Scott Halberstadt

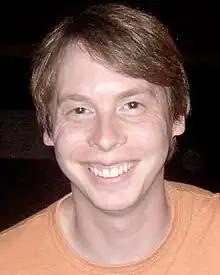
Halberstadt in October 2007

Scott Halberstadt (born August 17, 1976) is an American former actor. He is best known for playing roles in multiple Nickelodeon shows, most notably as Eric on "Drake & Josh". Halberstadt announced his retirement from acting in 2013.